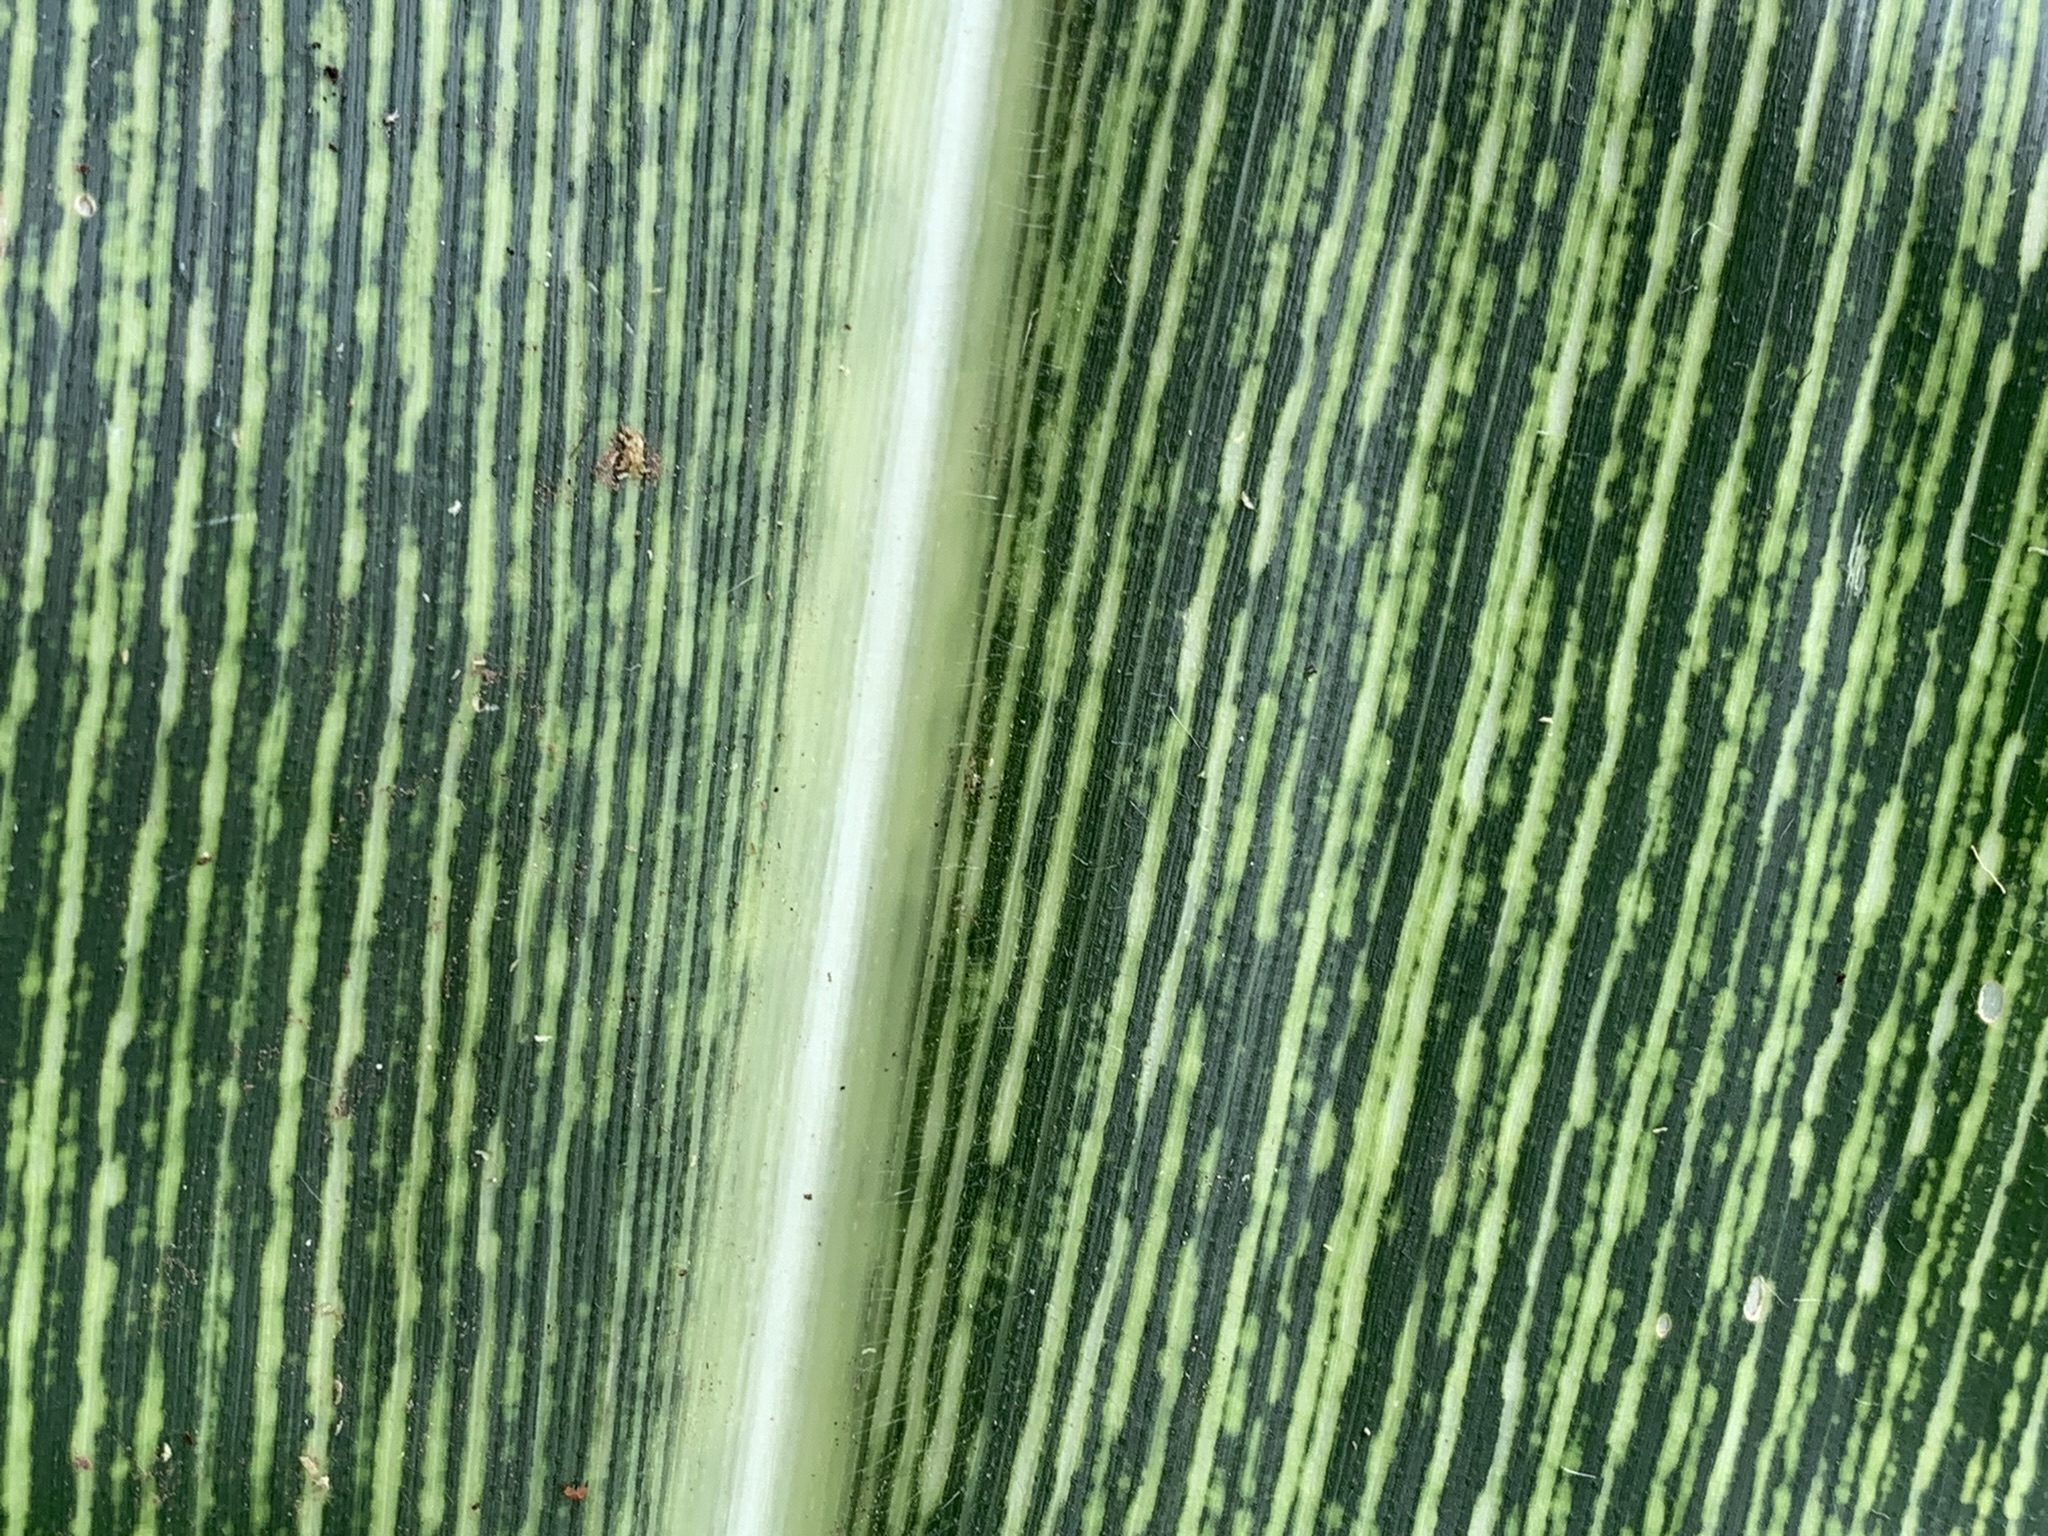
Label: MSV